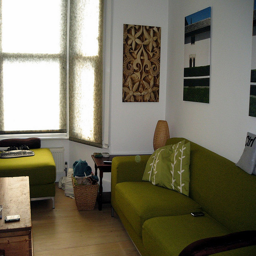
A green sofa sits in the corner of a living room area that has large windows.
A couch and a table in a room.
a green couch some pictures a table and a pillow
A green couch sitting in a living room under paintings.
The living is clean and organized but no one is home.